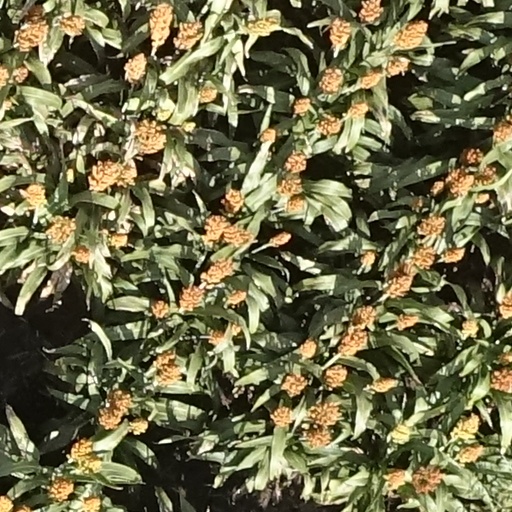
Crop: sorghum